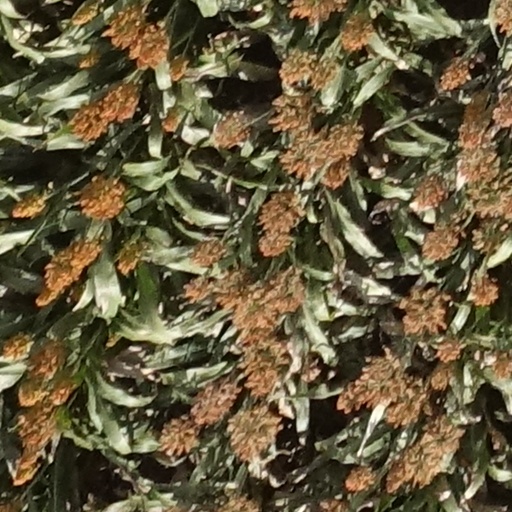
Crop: sorghum